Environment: real
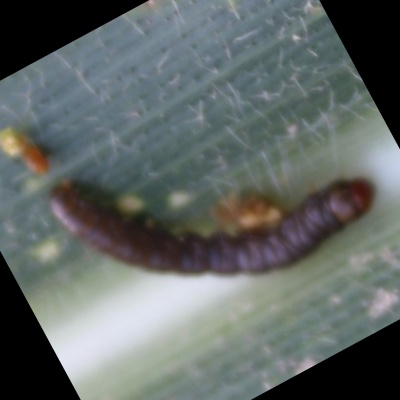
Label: fall_armyworm